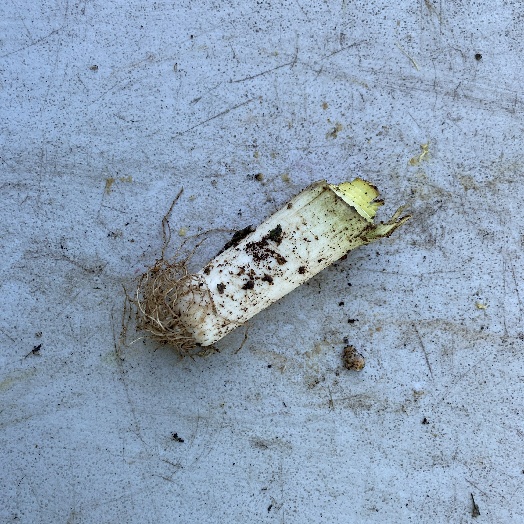
Label: Food Organics